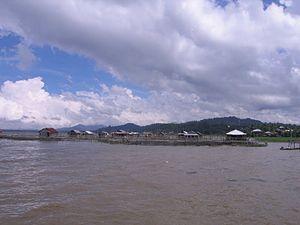
La caldeira de Tondano est une caldeira d'Indonésie située dans le Nord de Sulawesi. Elle est partiellement remplie par le lac Tondano.